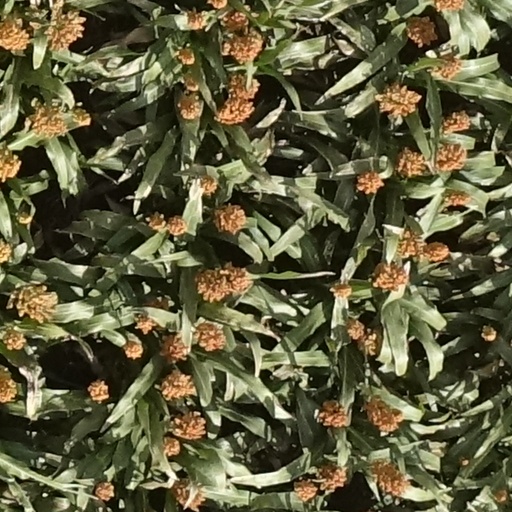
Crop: sorghum